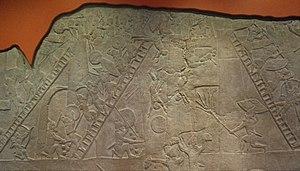
Bas-relief du palais Nord de Ninive, représentant la prise de Memphis par les troupes assyriennes lors de la campagne de 667 av. J.-C., sous le règne d'Assurbanipal. Détail
La Mésopotamie est une région historique du Moyen-Orient située entre le Tigre et l'Euphrate. Elle correspond pour sa plus grande part à l'Irak actuel.